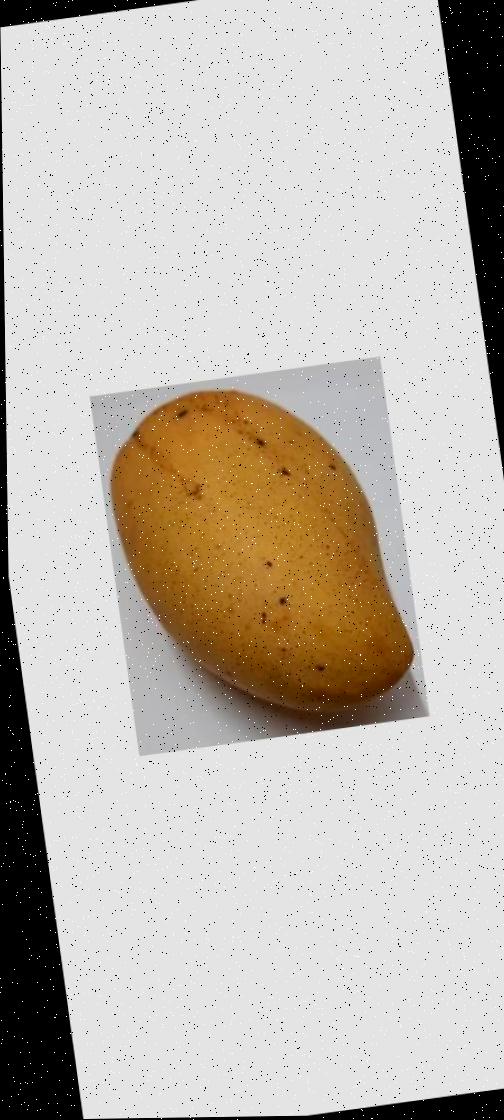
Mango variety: Katimon